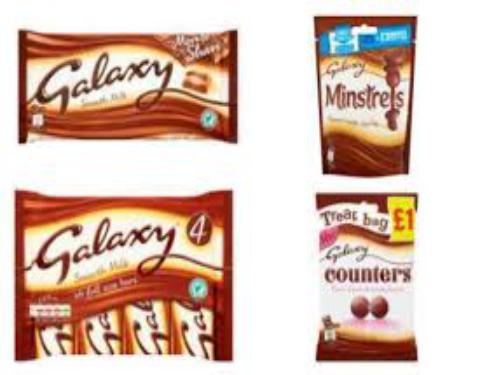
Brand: Galaxy Counters
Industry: Food